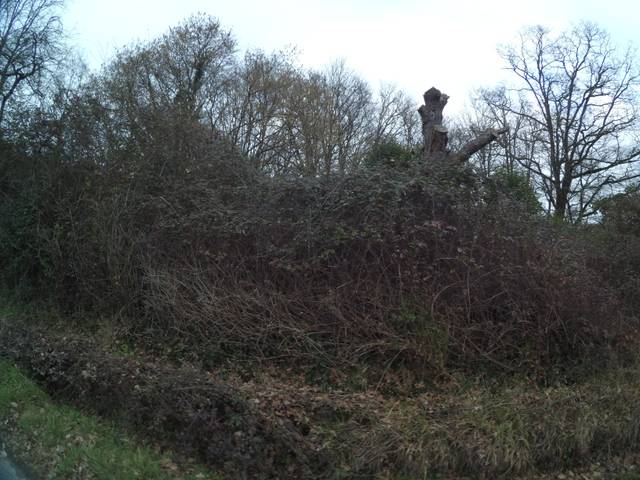
Region: France
Coordinates: 47.241, -1.556